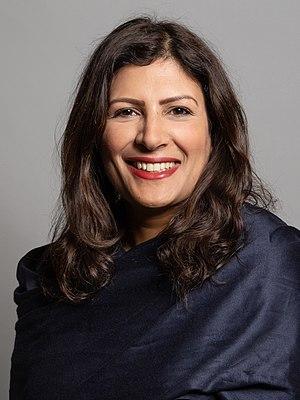
Le cabinet fantôme Starmer est le cabinet fantôme britannique nommé par le chef de l'opposition Keir Starmer à l'issue de son élection à la direction du Parti Travailliste. Il est constitué par des députés du Parti travailliste. Il fait face au gouvernement conservateur de Boris Johnson.
Le Secrétaire d'État au Développement international est le principal porte-parole de l'opposition officielle du Royaume-Uni sur les questions liées au Département du Développement international, qui est responsable de l'aide internationale, notamment dans les pays du tiers monde.
Preet Kaur Gill est une politicienne britannique du Labour Co-operative Party et membre du Parlement pour Birmingham Edgbaston depuis 2017. Elle est la première femme députée sikh britannique.